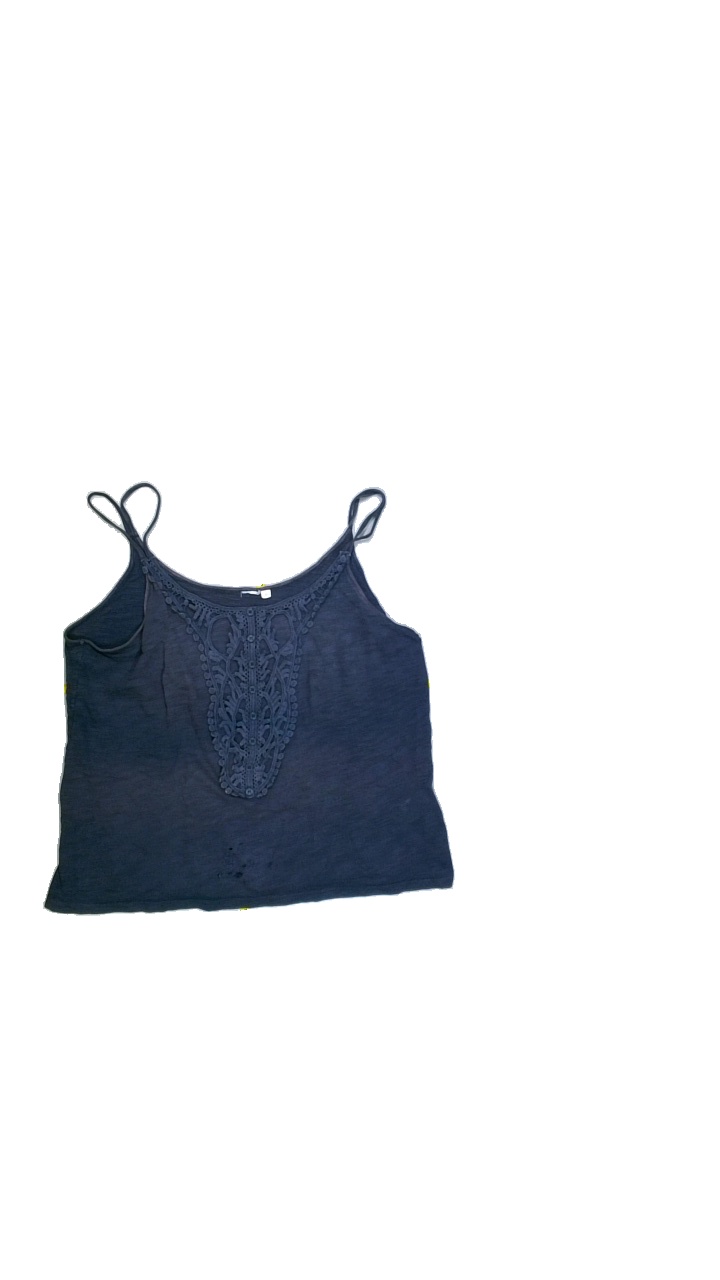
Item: Tank Top (Ladies)
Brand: Not Applicable
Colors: Blue
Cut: Regular, C-collar
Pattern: Lace
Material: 100%cotton
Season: Summer
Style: No trend
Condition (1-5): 1
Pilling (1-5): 3
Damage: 7
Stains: Yes
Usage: Export
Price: <50